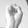
ASL letter: S